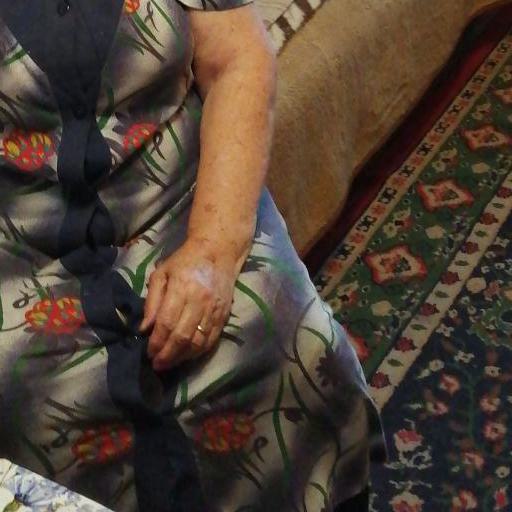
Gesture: no_gesture